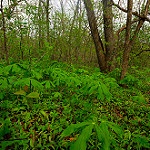
Label: forest